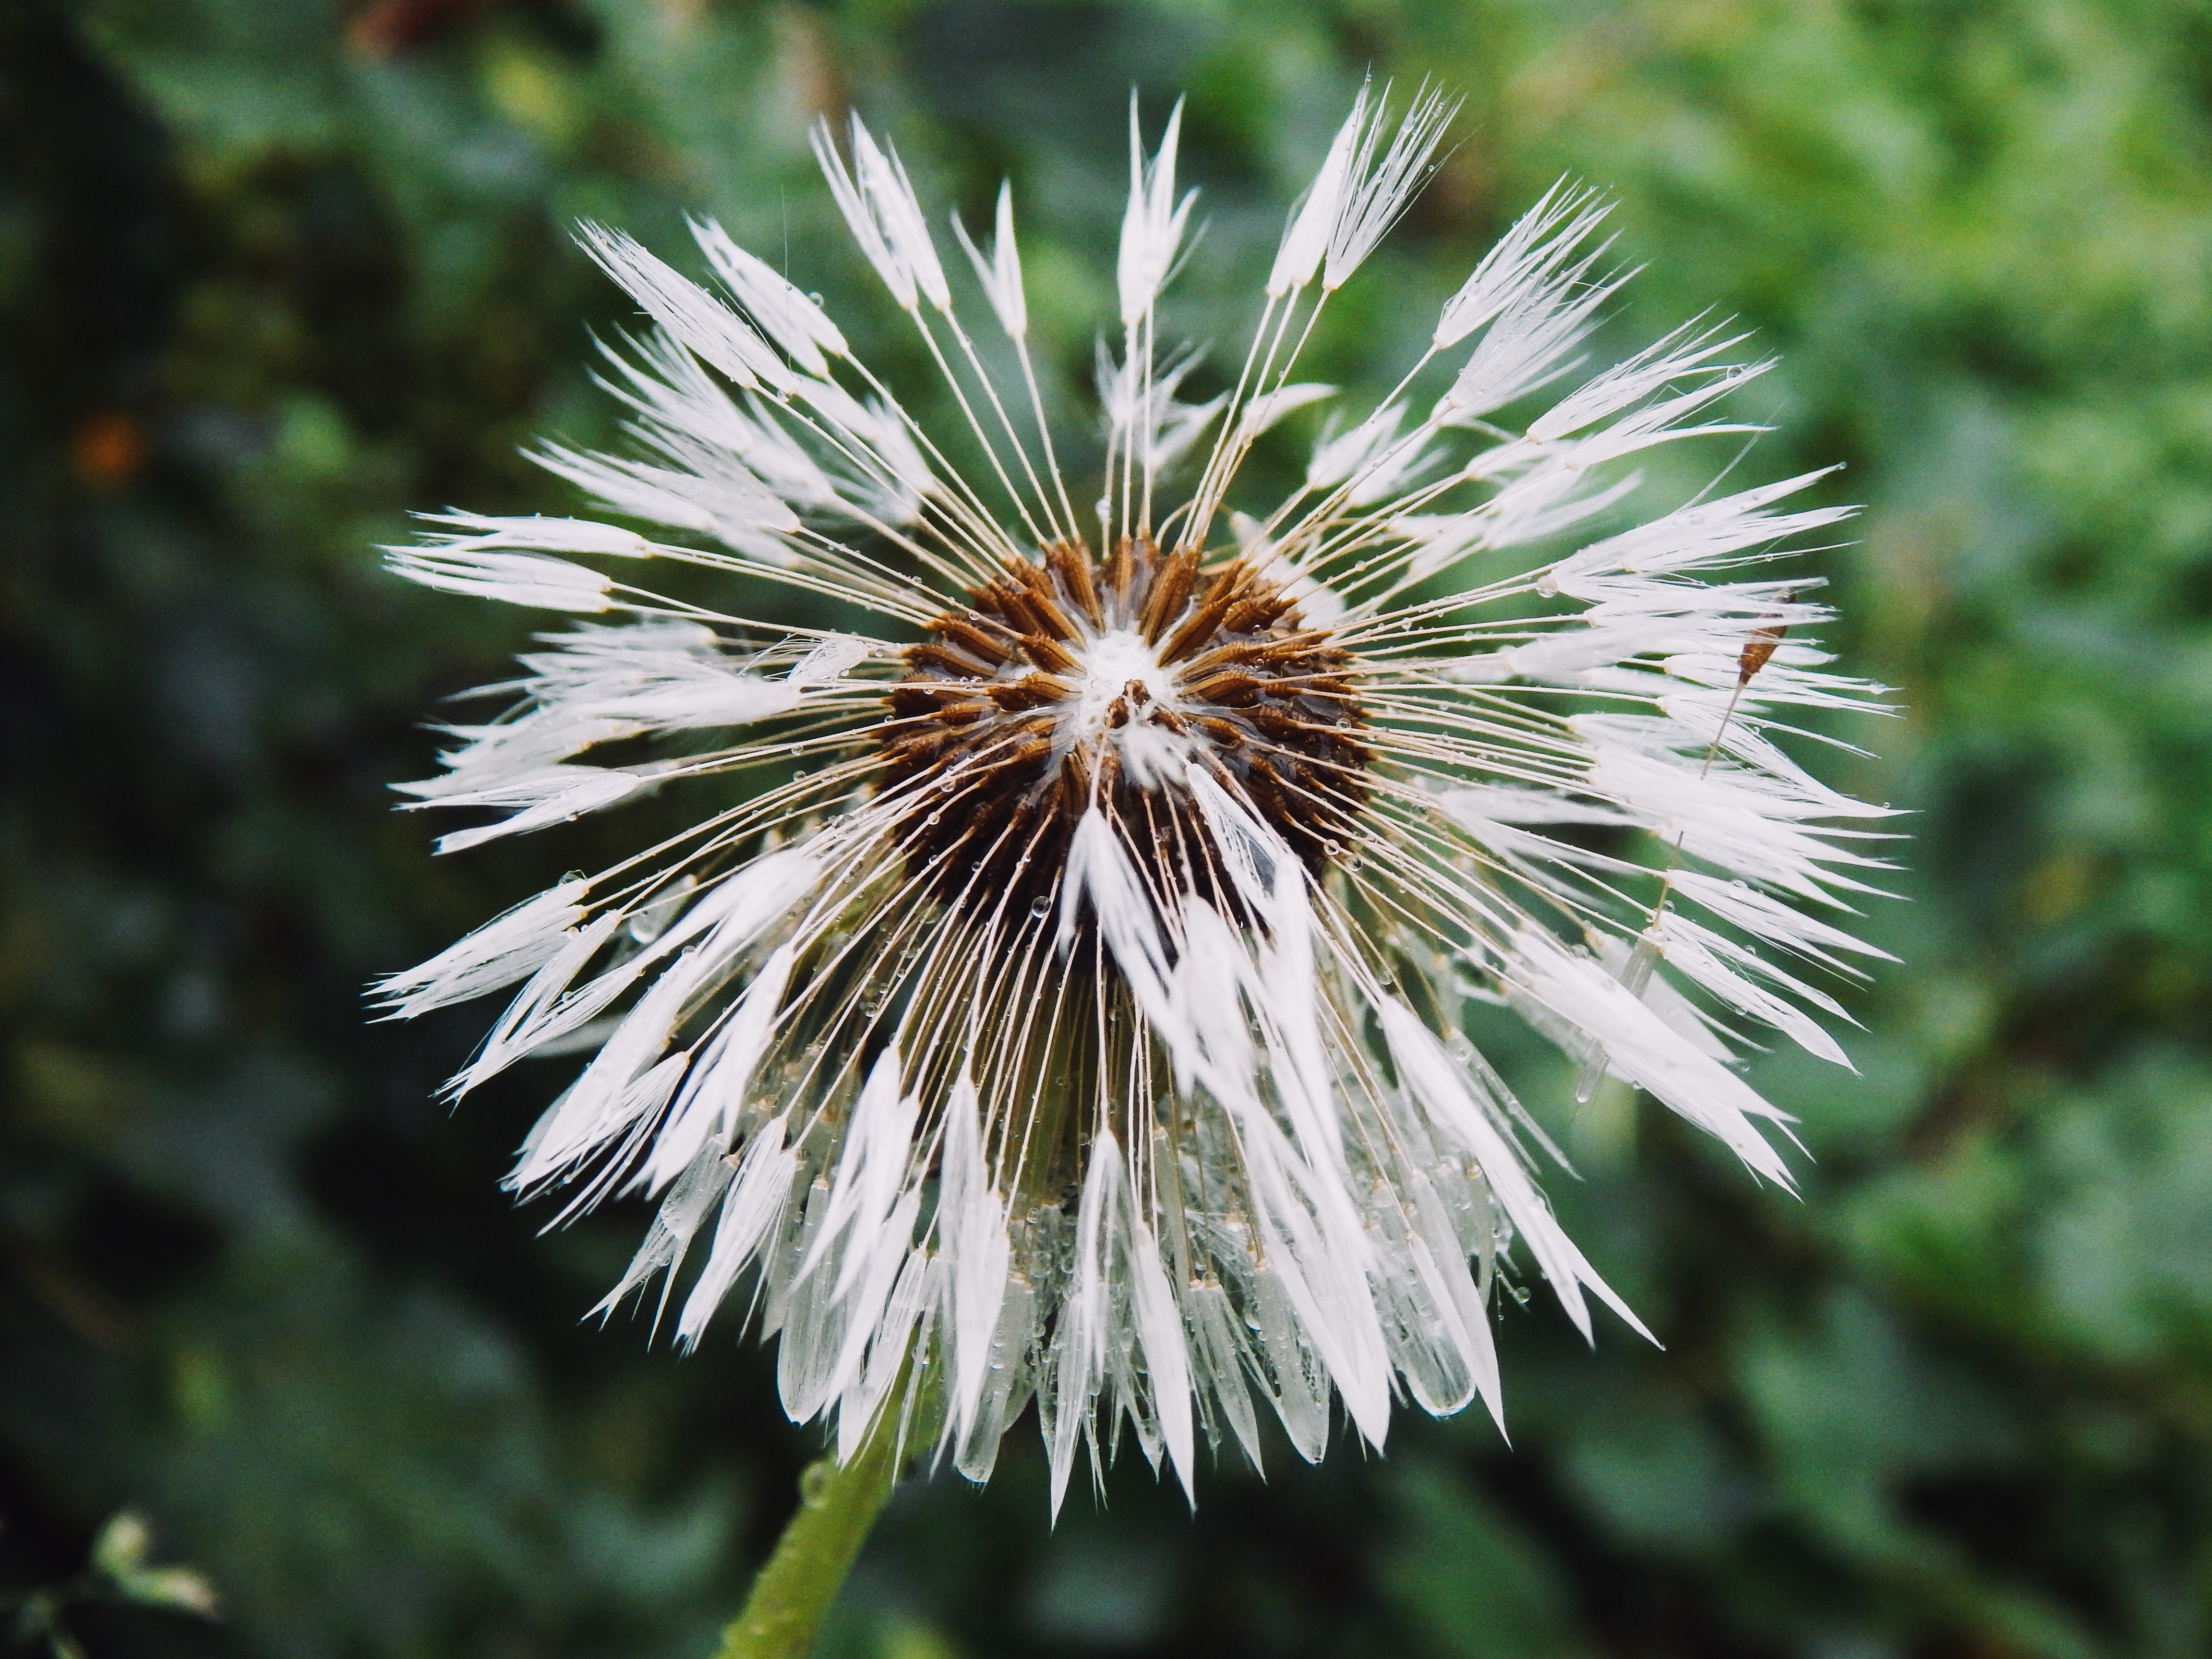
dandelion, flower, summer, after rain, drops, nature, plant, flowering plant, globe thistle, daisy family, thistle, pollen, wildflower